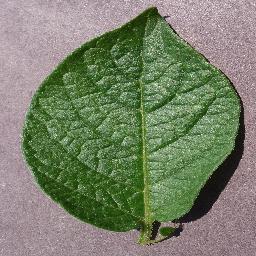
Label: Potato___healthy